KZPT

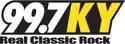
KYYS logo from 1997 to 2006.

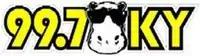
KYYS logo from 2006 to 2008.

On October 20, 1997, at 6 a.m., after playing "Same Old Lang Syne" by Dan Fogelberg, KLTH flipped to classic rock, branded as "The New 99-7 KY", picking up the former "KY" moniker, some of their former airstaff, and, on January 23, 1998, the KYYS call letters, all from the original KYYS on 102.1 FM. The first song on the revived "KY" was "Back in Black" by AC/DC.